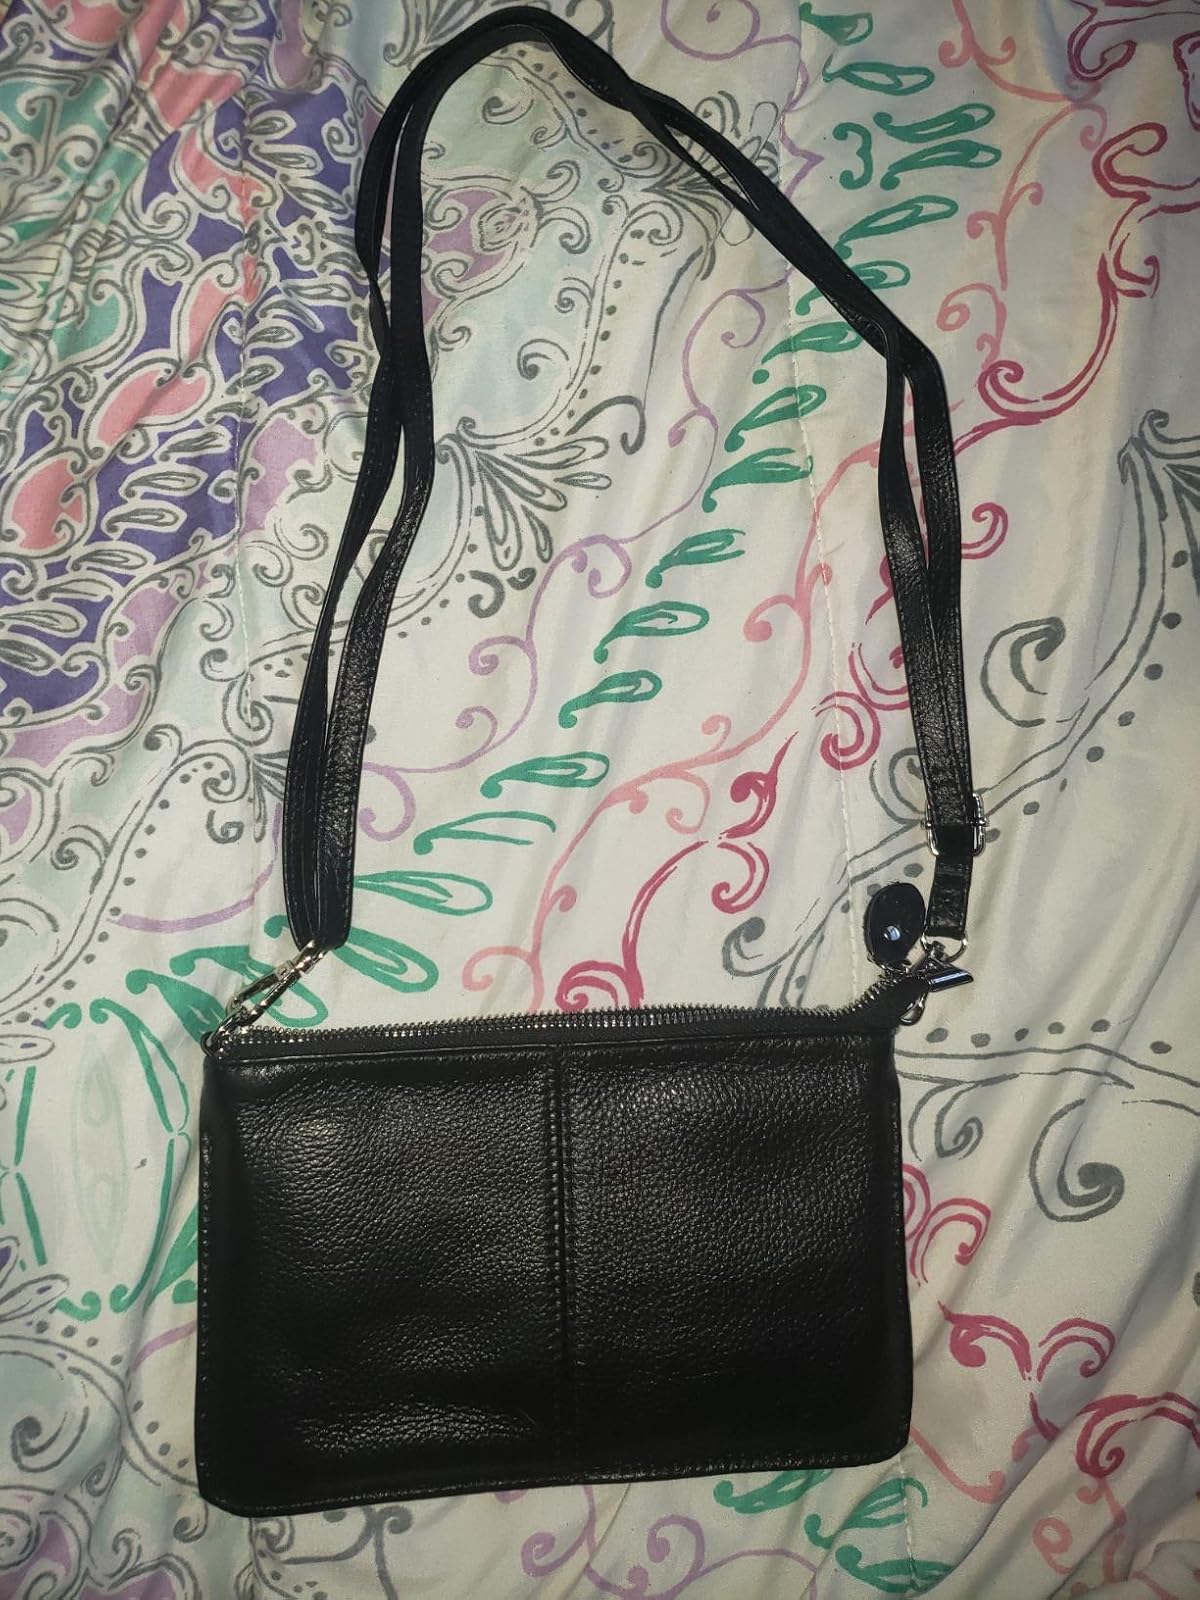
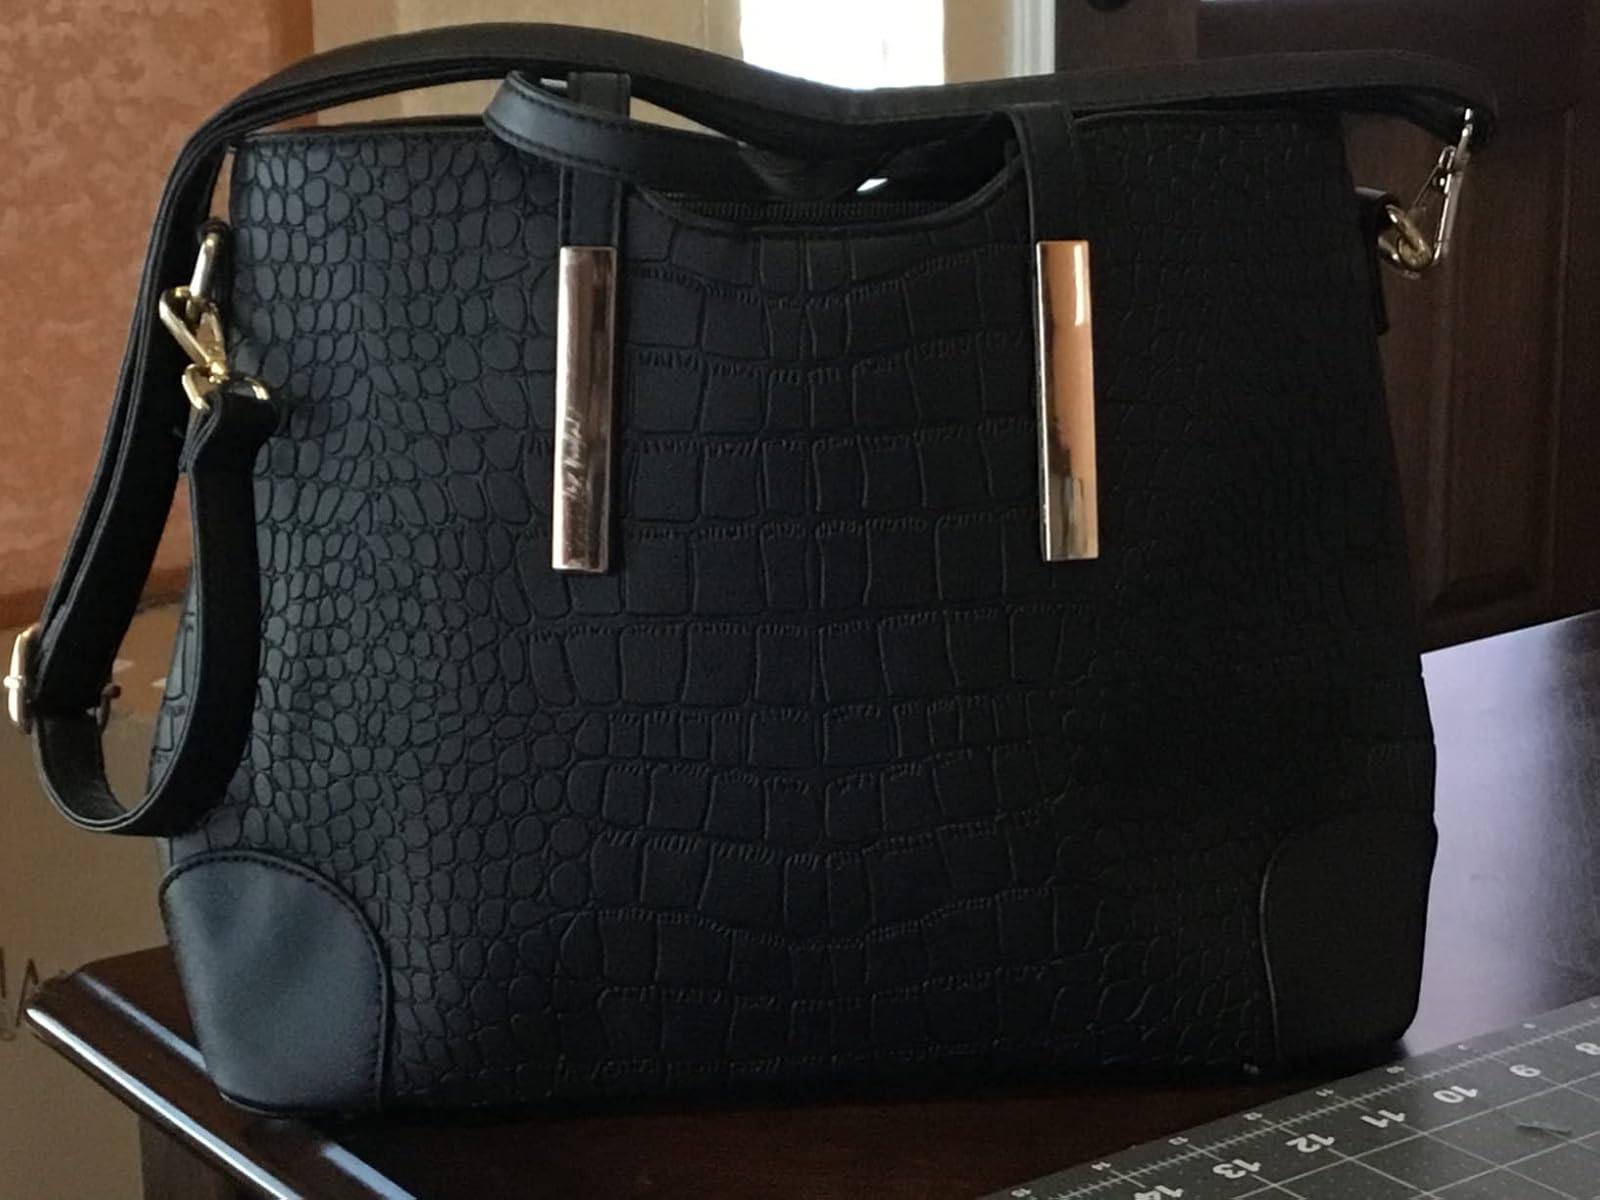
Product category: accessories_handbag
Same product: no